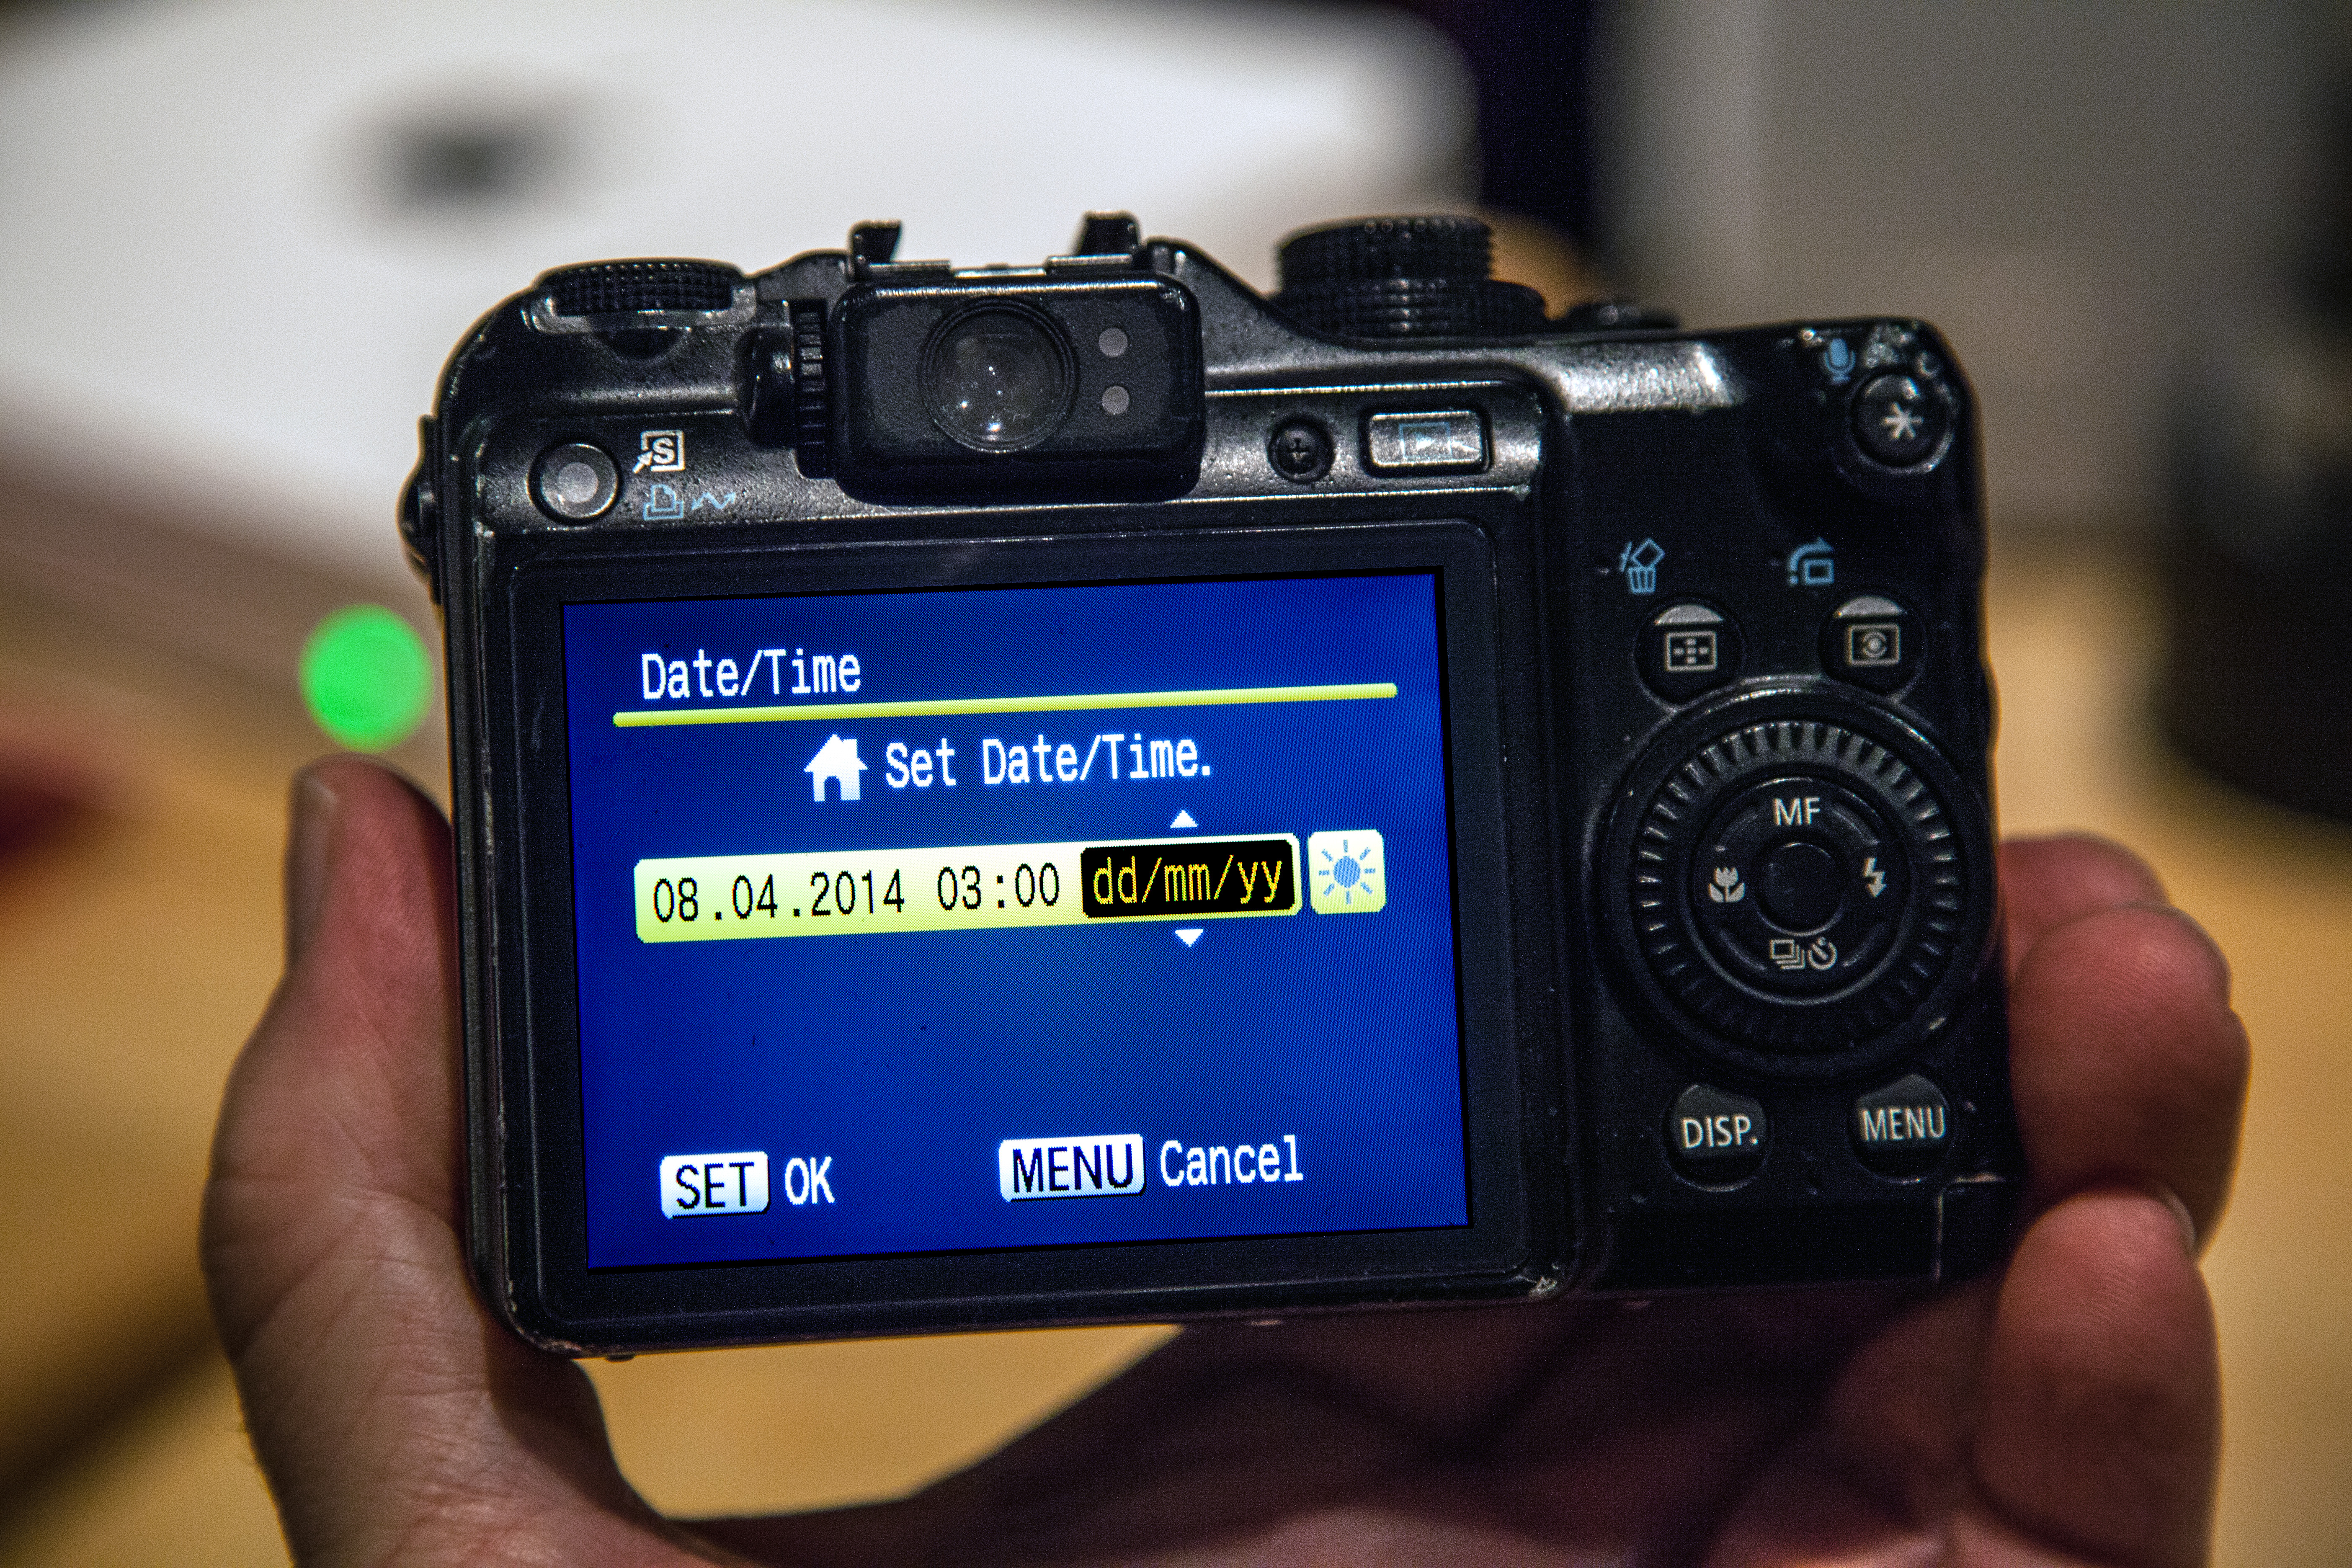
camera, clock, reflex camera, digital camera, digital slr, single lens reflex camera, cameras optics